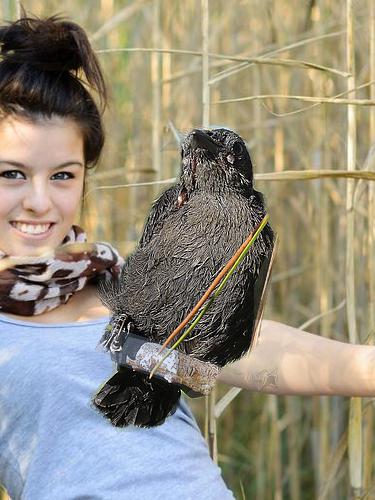
Bird species: Brewer_Blackbird
Bird type: landbird
Background: land